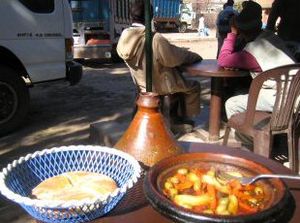
Tagine
Tagine i Marokko
Tagine er en nordafrikansk tradition for tilberedning af mad. En tagine er et specielt glaceret lerfad med kegleformet låg. Fisk, kylling eller kød tilberedes i fadet sammen med krydderier, urter og grøntsager. Man tilbereder retten i ovnen, men oprindeligt tilberedes den over glødende kul. Kendetegnet for tagine er, at råvarerenes smag og aroma er bevaret.